Vidus Vidius

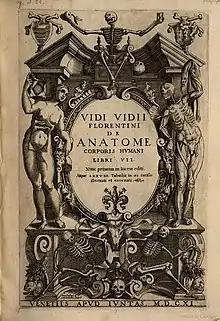
"De anatome corporis humani libri VII"

Guido Guidi (Latinized name Vidus Vidius) (10 February 1509 – 26 May 1569), was an Italian surgeon, anatomist and translator.